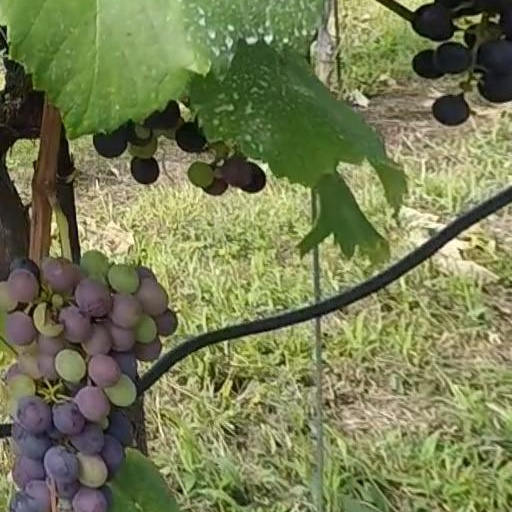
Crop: grape